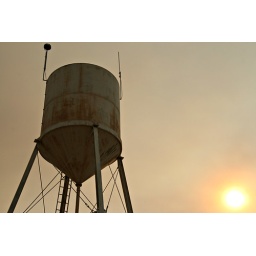
The portrait of a water tower with the sun setting in the distance.